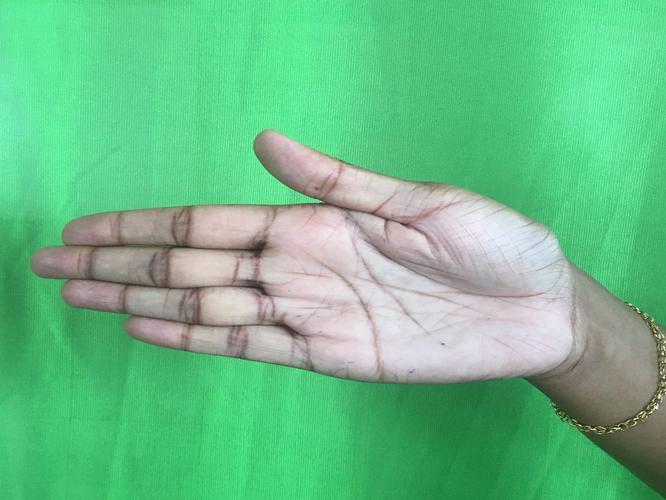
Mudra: Ardhachandran
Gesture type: single_hand